Hopewell Presbyterian Church and Cemetery

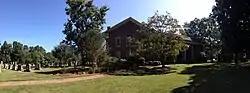

Hopewell Presbyterian Church is a historic Presbyterian church complex and national historic district located near Huntersville, Mecklenburg County, North Carolina. The church was built in 1833–1835, renovated and enlarged in 1859–1860, and expanded by a Sunday School addition in 1928. It is a U-shaped brick and brick veneer building composed of three connected blocks all covered with front-gable roofs. The church is a rectangular gable-front brick building standing on a low mortared fieldstone foundation and Greek Revival style design elements. Also on the property are the contributing pumphouse (c. 1925), cemetery gate (1845), and cemetery with burials dating to 1775. The cemetery contains one of the two largest collections of box and chest tombs in North Carolina. General William Lee Davidson of the North Carolina militia, killed in 1781 at the Battle of Cowan's Ford during the American Revolutionary War, is buried in the cemetery.